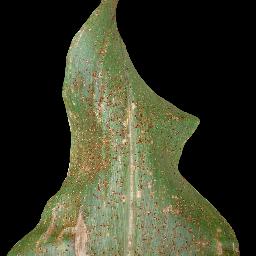
Label: Corn_(Maize)___Common_Rust